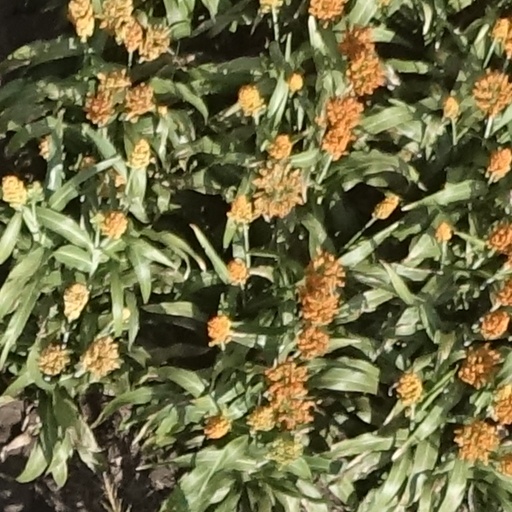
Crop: sorghum